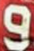
Number: 9